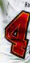
Number: 4